Springfield High School (Tennessee)

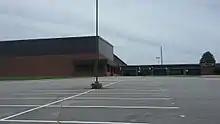
Front of the present day Highway 76 East campus with the gymnasium on the left

Springfield High School consists of three main buildings: the main building, the vocational building, and the workout room.